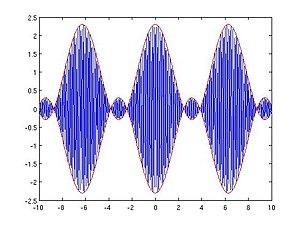
Signal sumodulé. Utilisation de Matlab pour tracer la figure
La modulation d'amplitude ou MA est une technique utilisée pour moduler un signal. Elle consiste en la multiplication du signal à moduler par un signal de fréquence plus élevée.